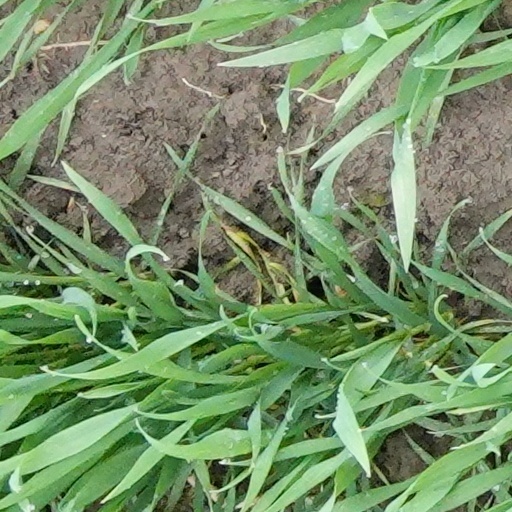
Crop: wheat